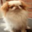
Label: dog